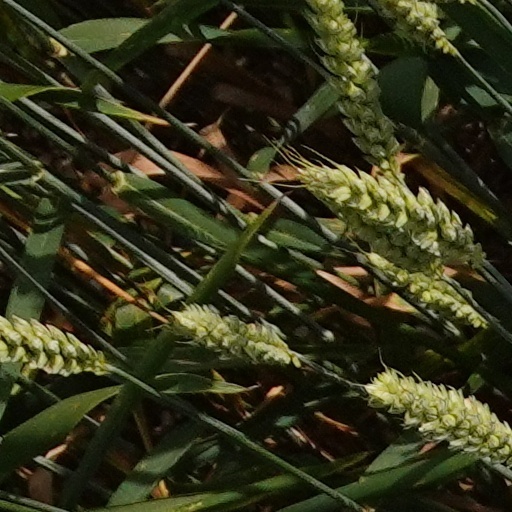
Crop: wheat